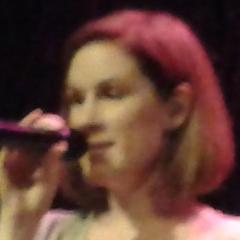
Age: 29